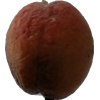
Label: peach